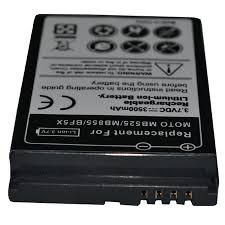
Waste category: battery